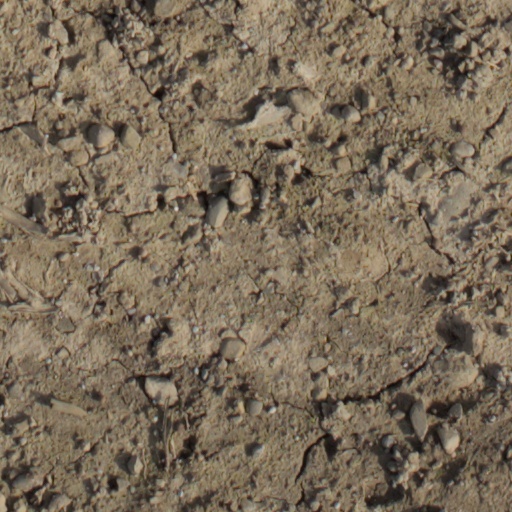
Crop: wheat